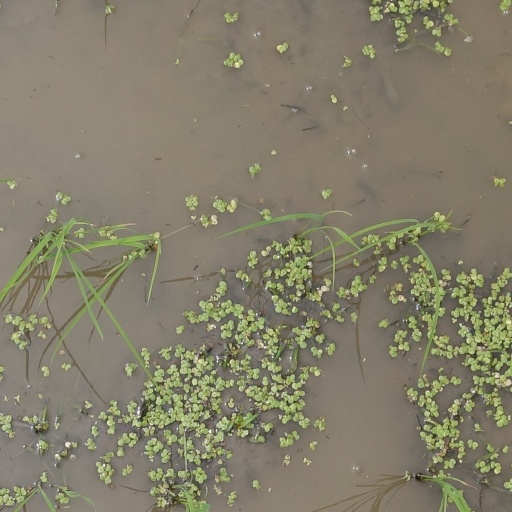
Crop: rice